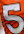
Number: 5